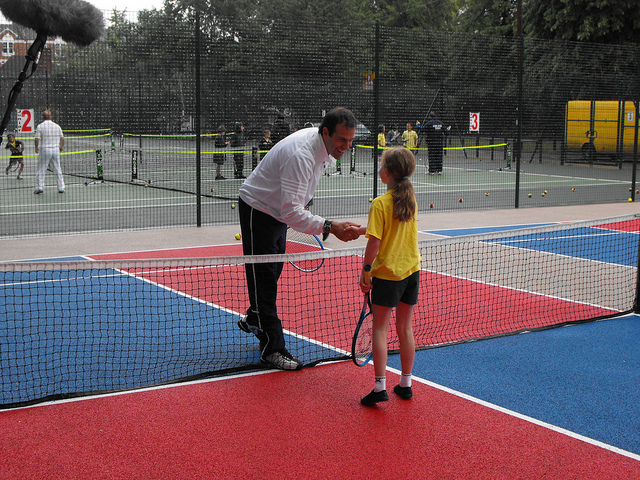
một cô bé đang bắt tay một người đàn ông ở trên sân tennis